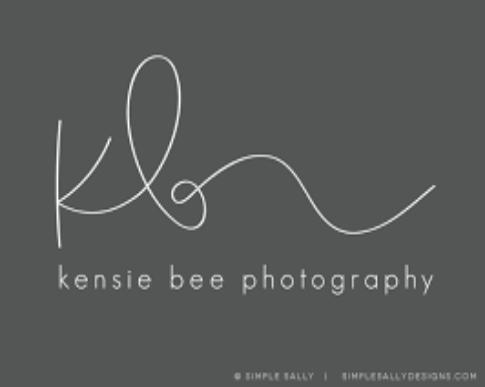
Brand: kensie
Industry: Clothes